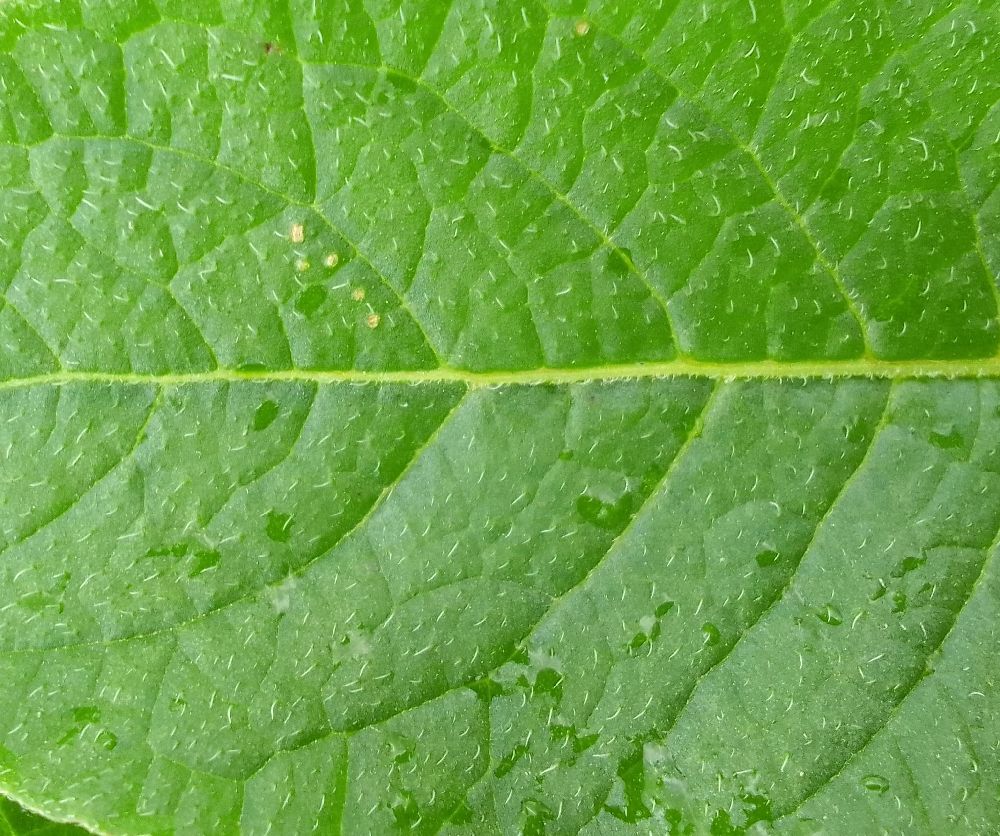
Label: Healthy